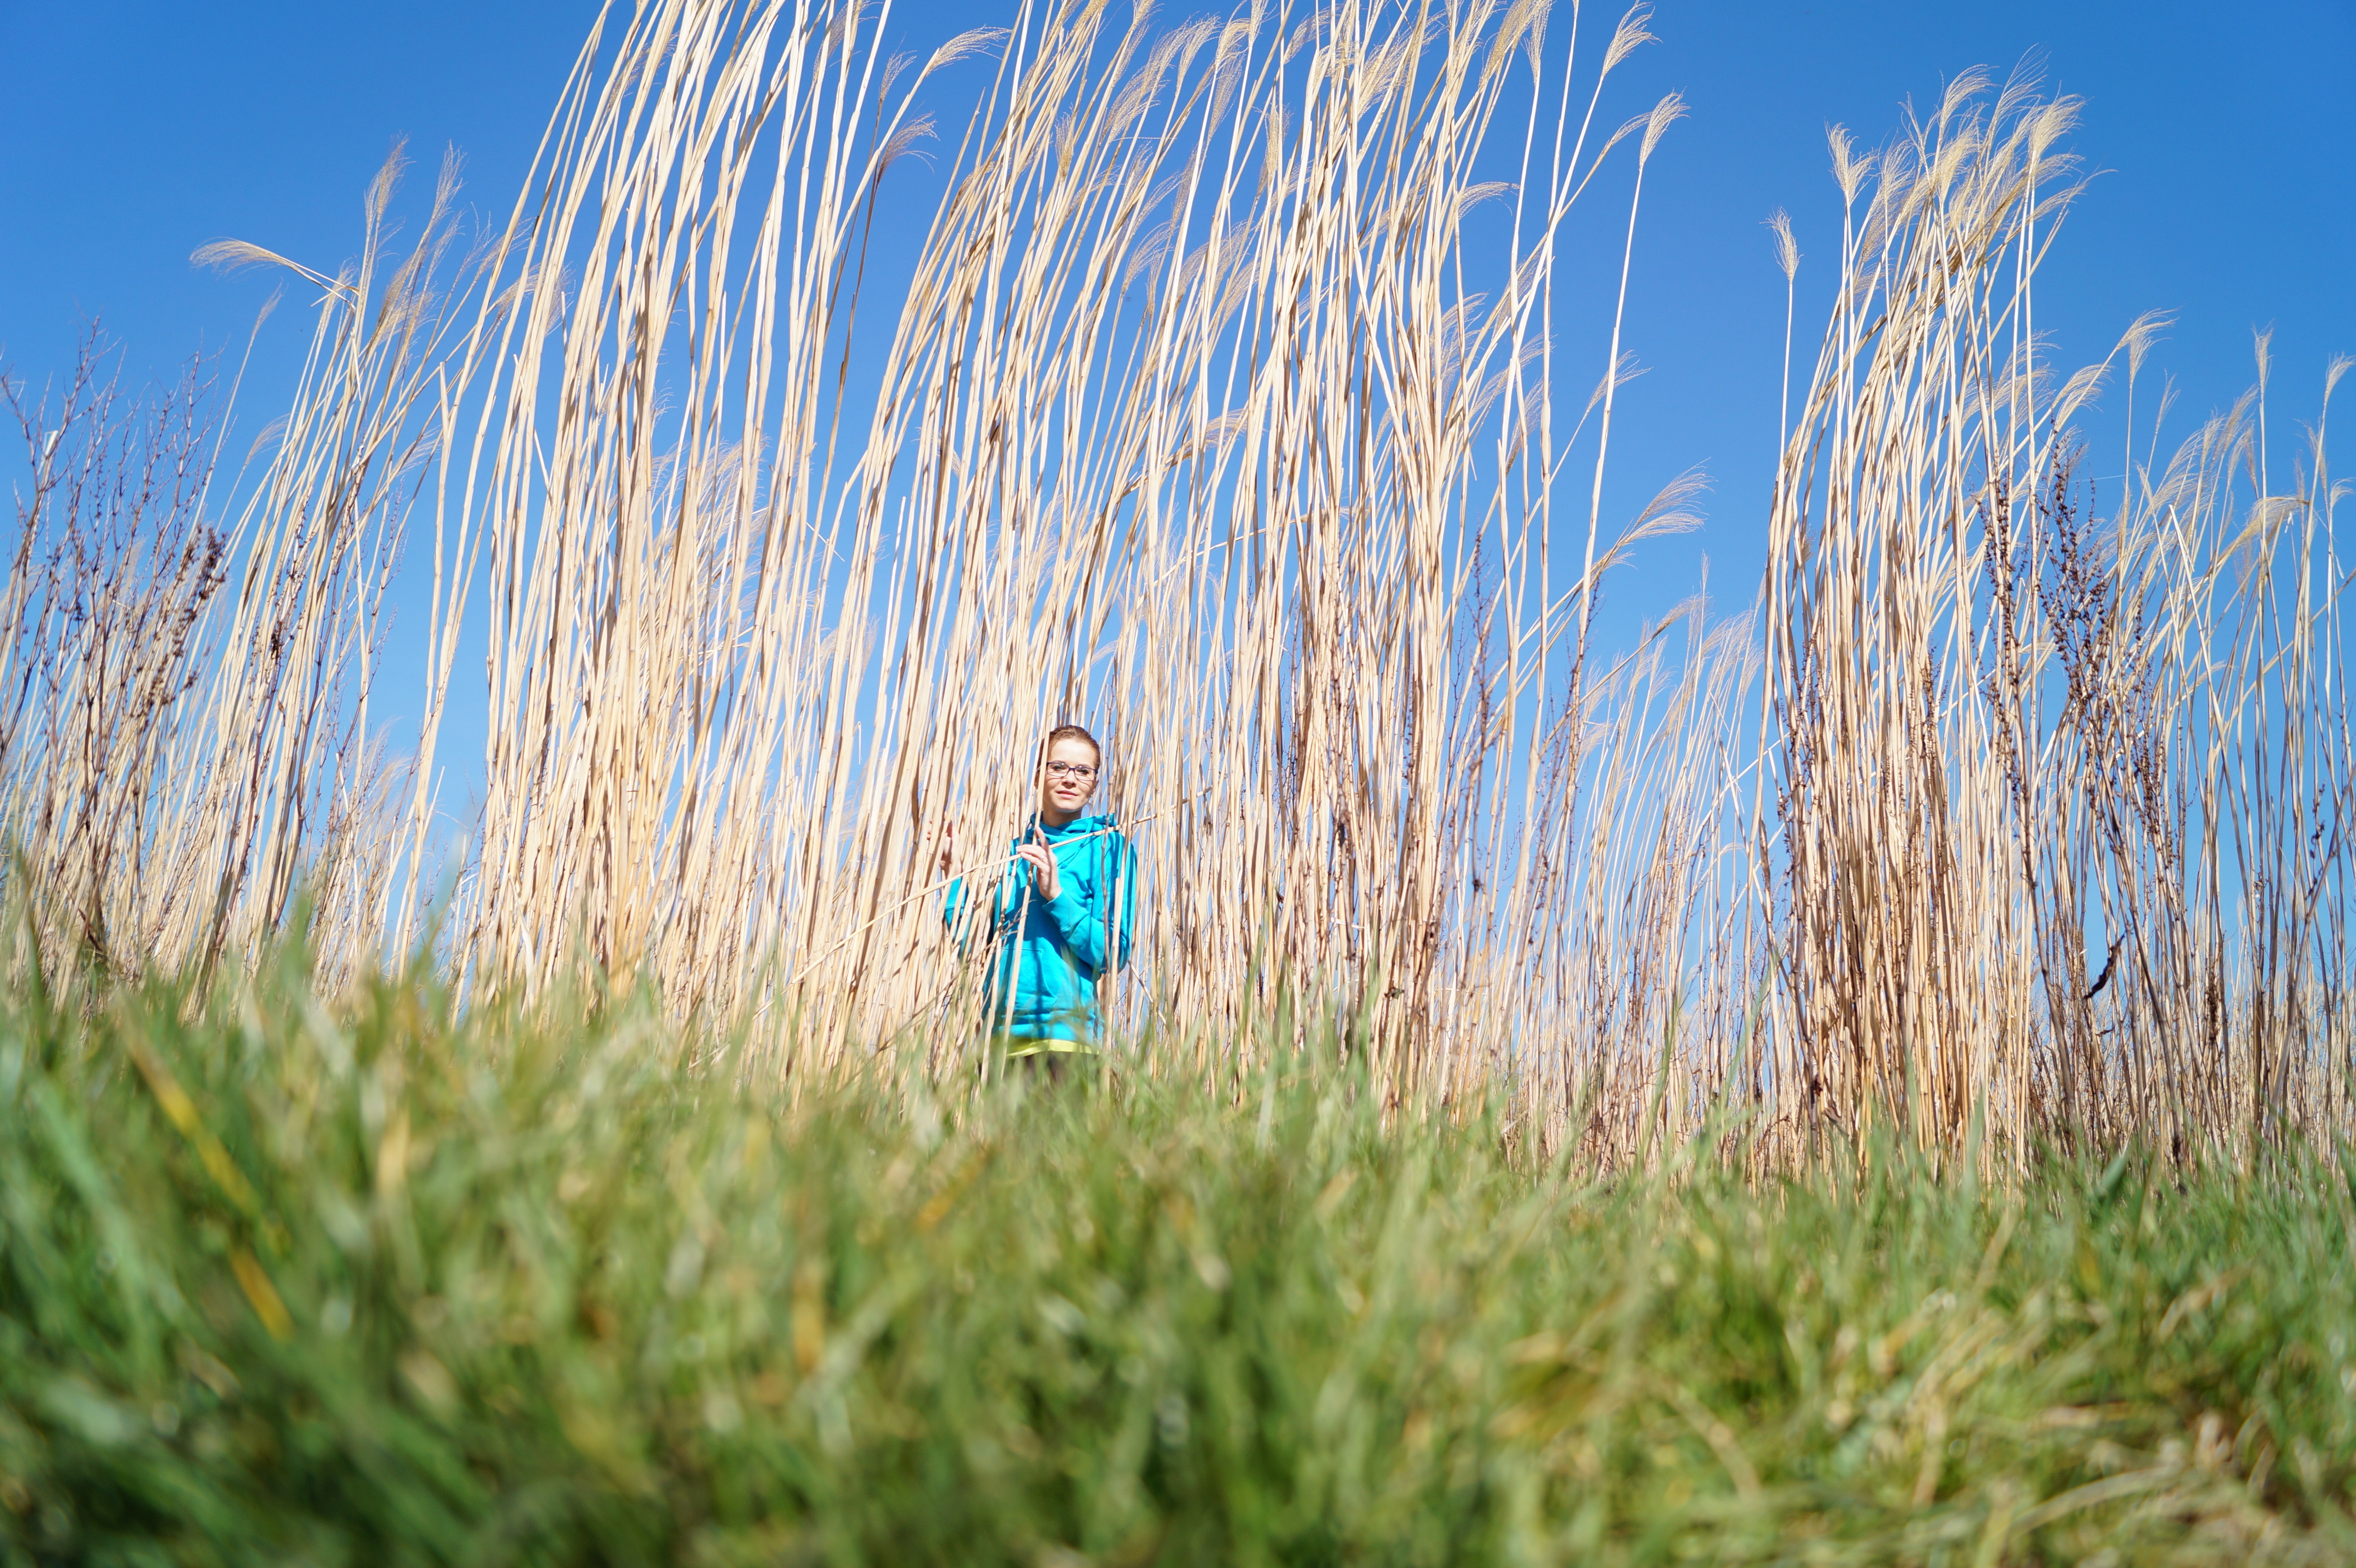
tree, nature, grass, creative, plant, sky, field, lawn, meadow, grain, prairie, sunlight, leaf, flower, recreation, green, relax, peace, rest, flora, background, happiness, grassland, wetland, scene, habitat, pause, ecosystem, flowering plant, natural environment, grass family, woody plant, land plant, phragmites